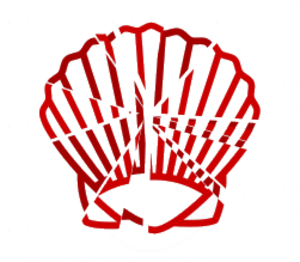
Shellshock, aussi appelé Bashdoor, est une vulnérabilité logicielle présente dans le shell Unix bash. Elle a été découverte en septembre 2014.